Ramendra Kumar (author)

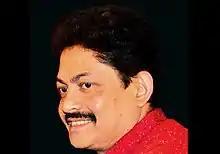
Ramendra Kumar in 2018

Ramendra Kumar is an Indian author, primarily of fiction for children and for young adults.